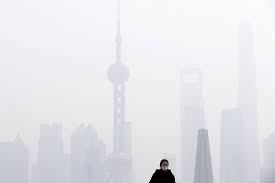
Weather: foggy or hazy